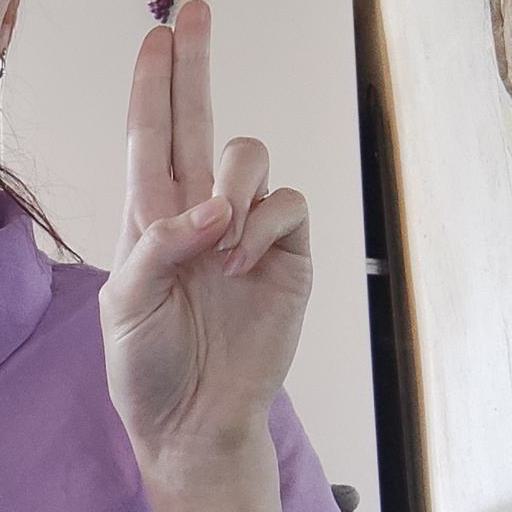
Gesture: two_up